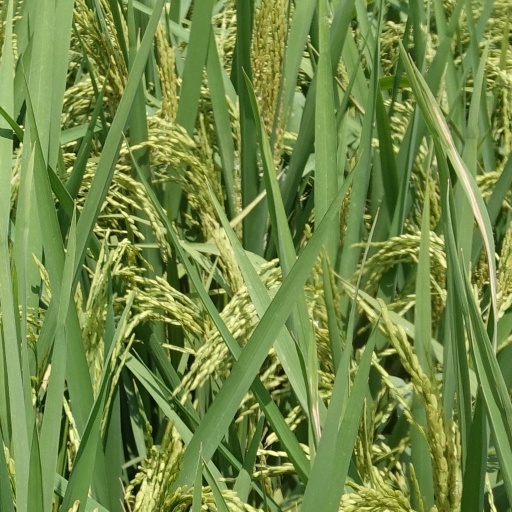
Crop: rice